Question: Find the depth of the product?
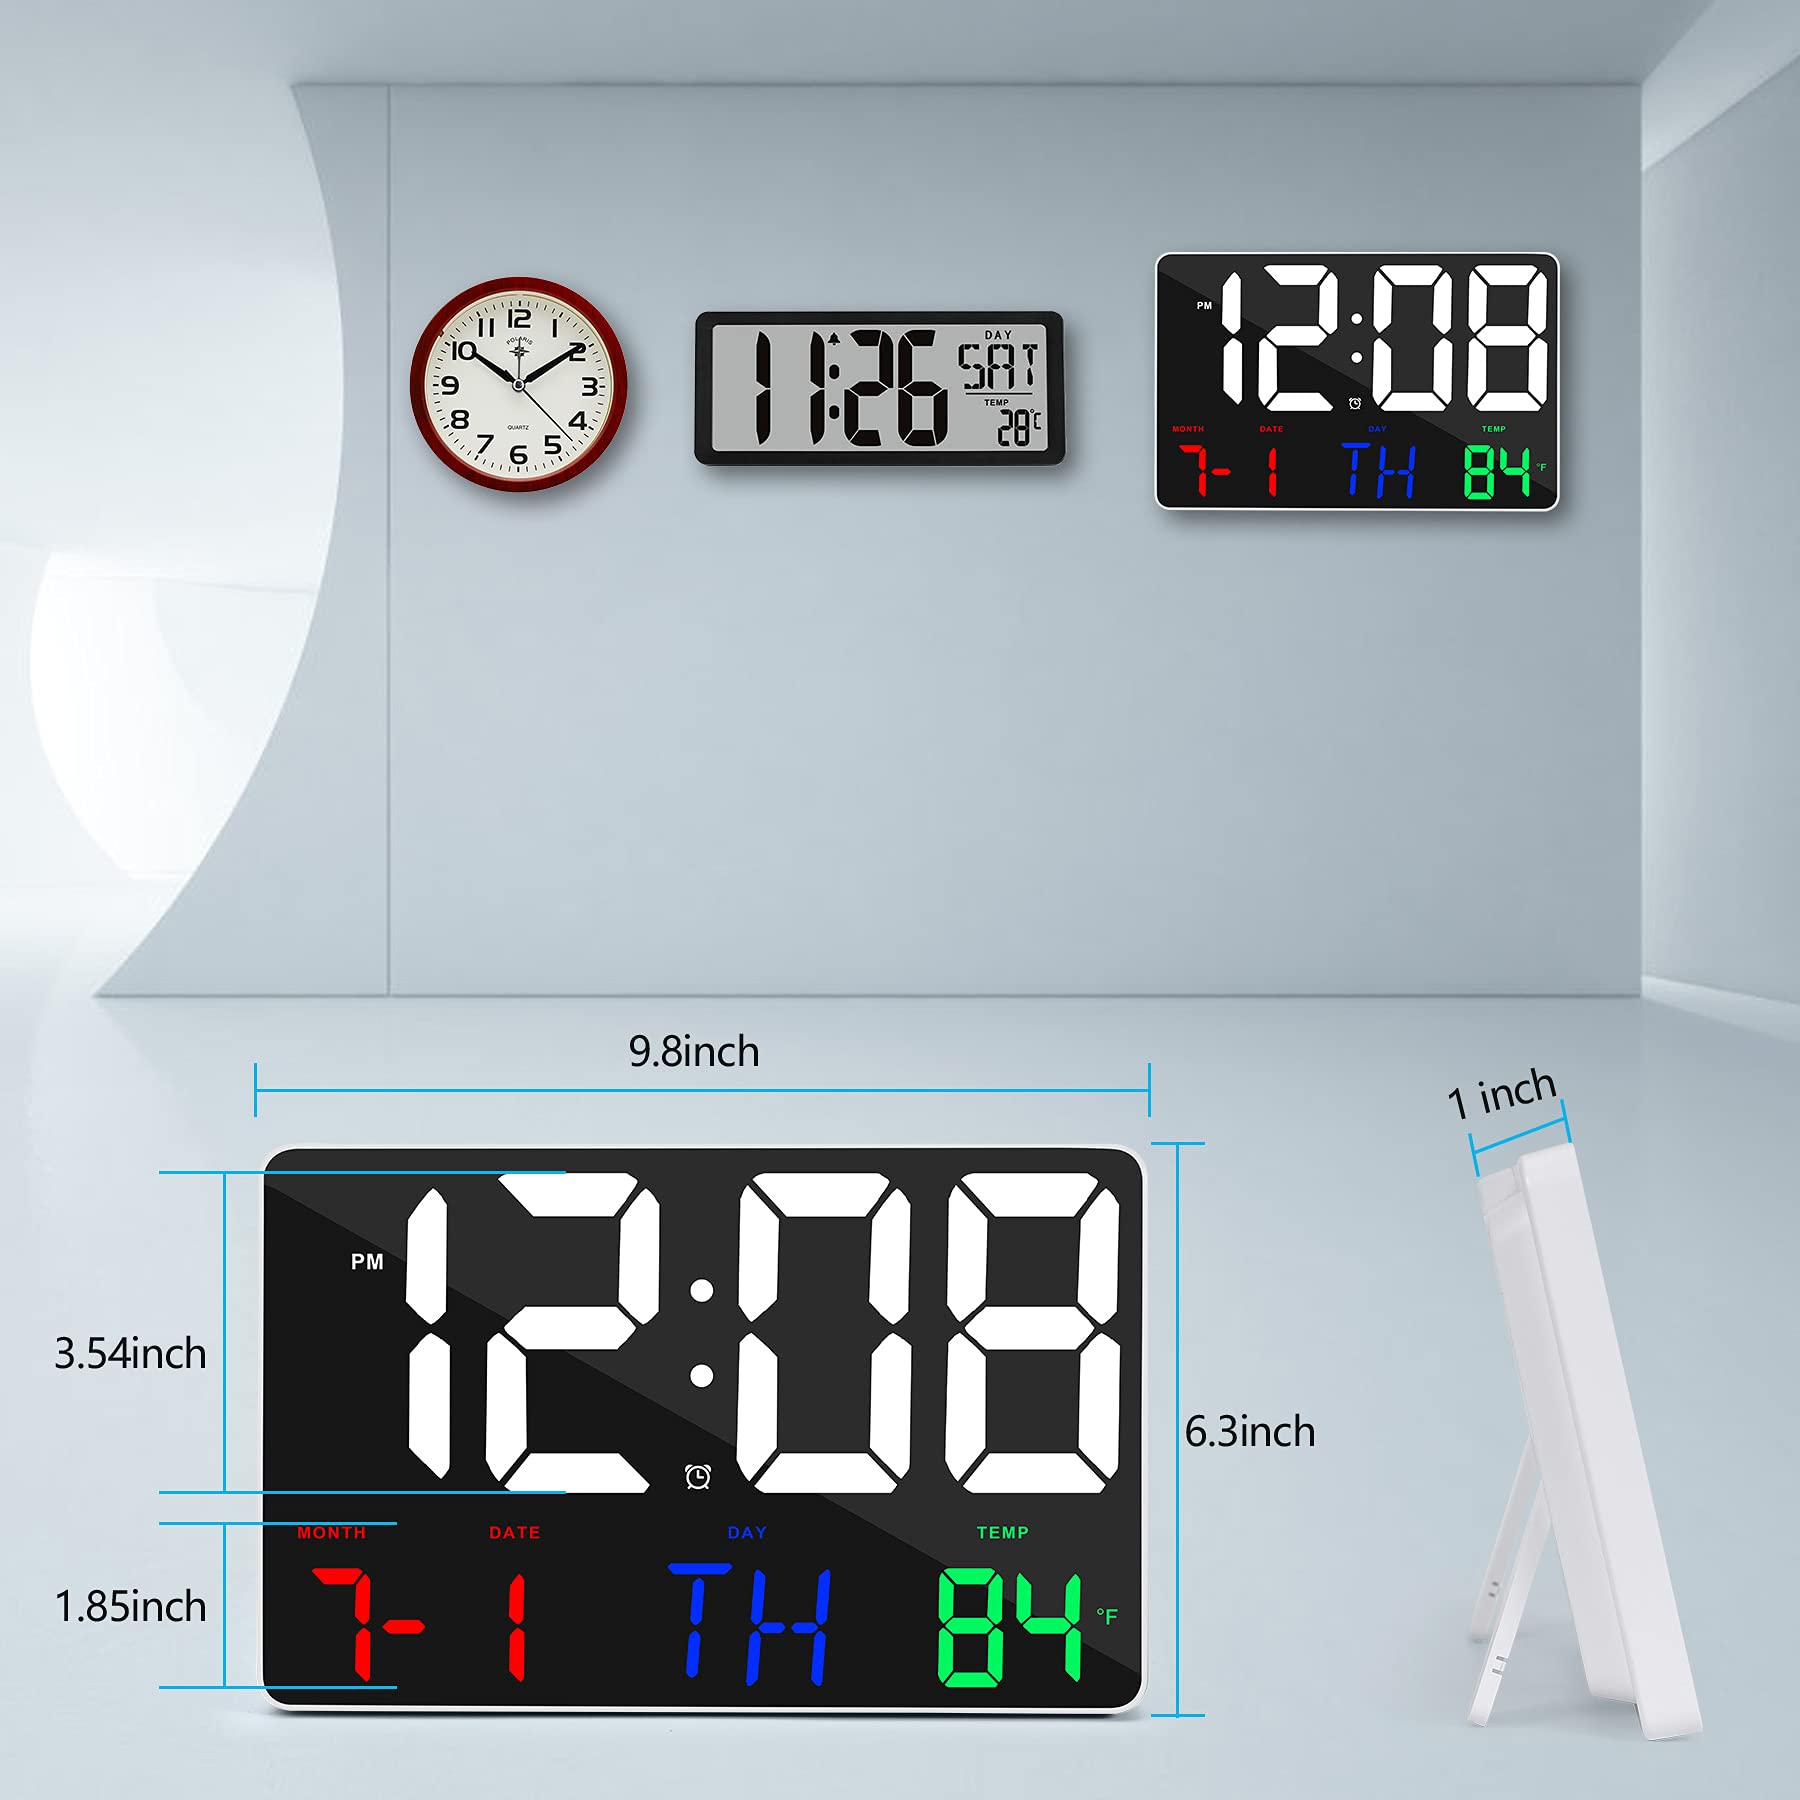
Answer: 6.3 inch